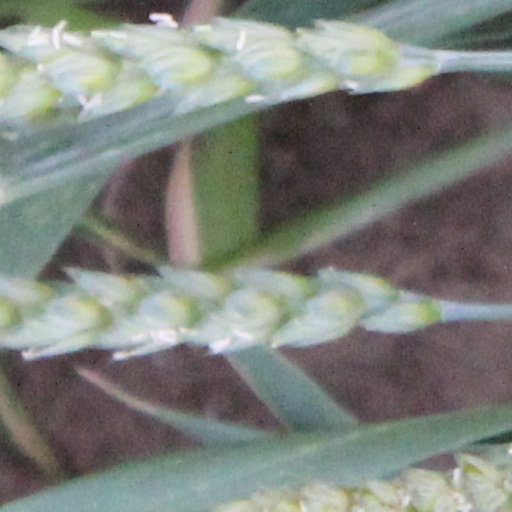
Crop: wheat